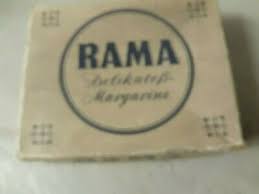
Waste category: cardboard